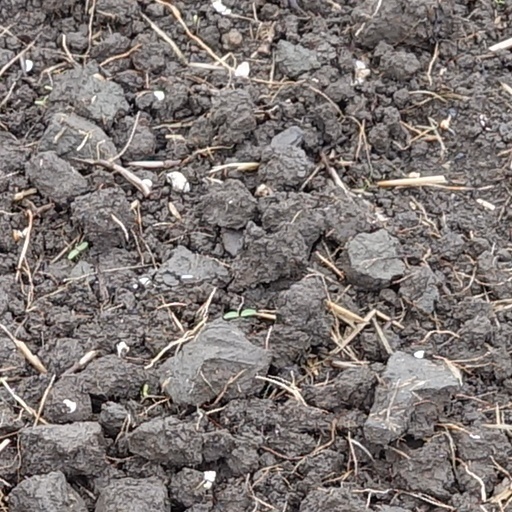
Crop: wheat